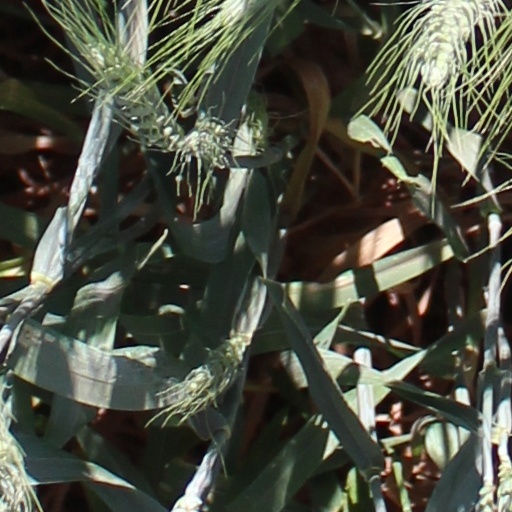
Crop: wheat